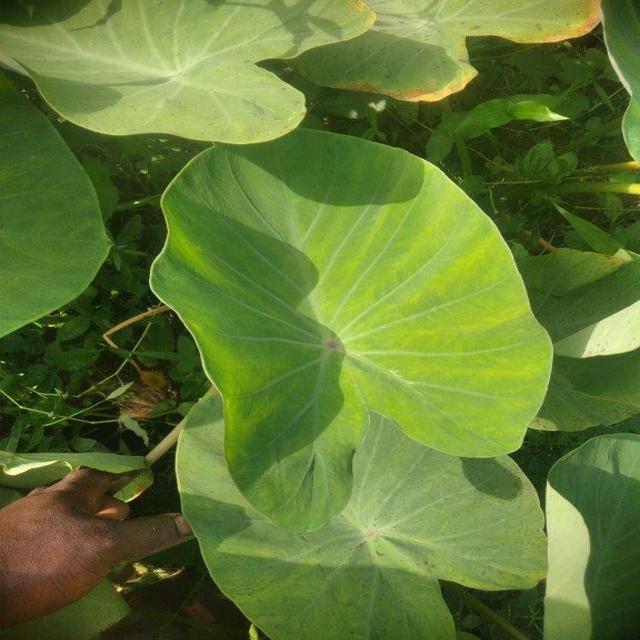
Label: Healthy